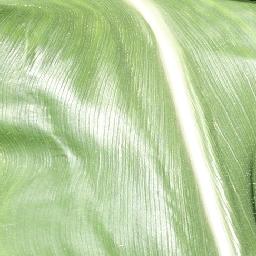
Label: Corn___healthy